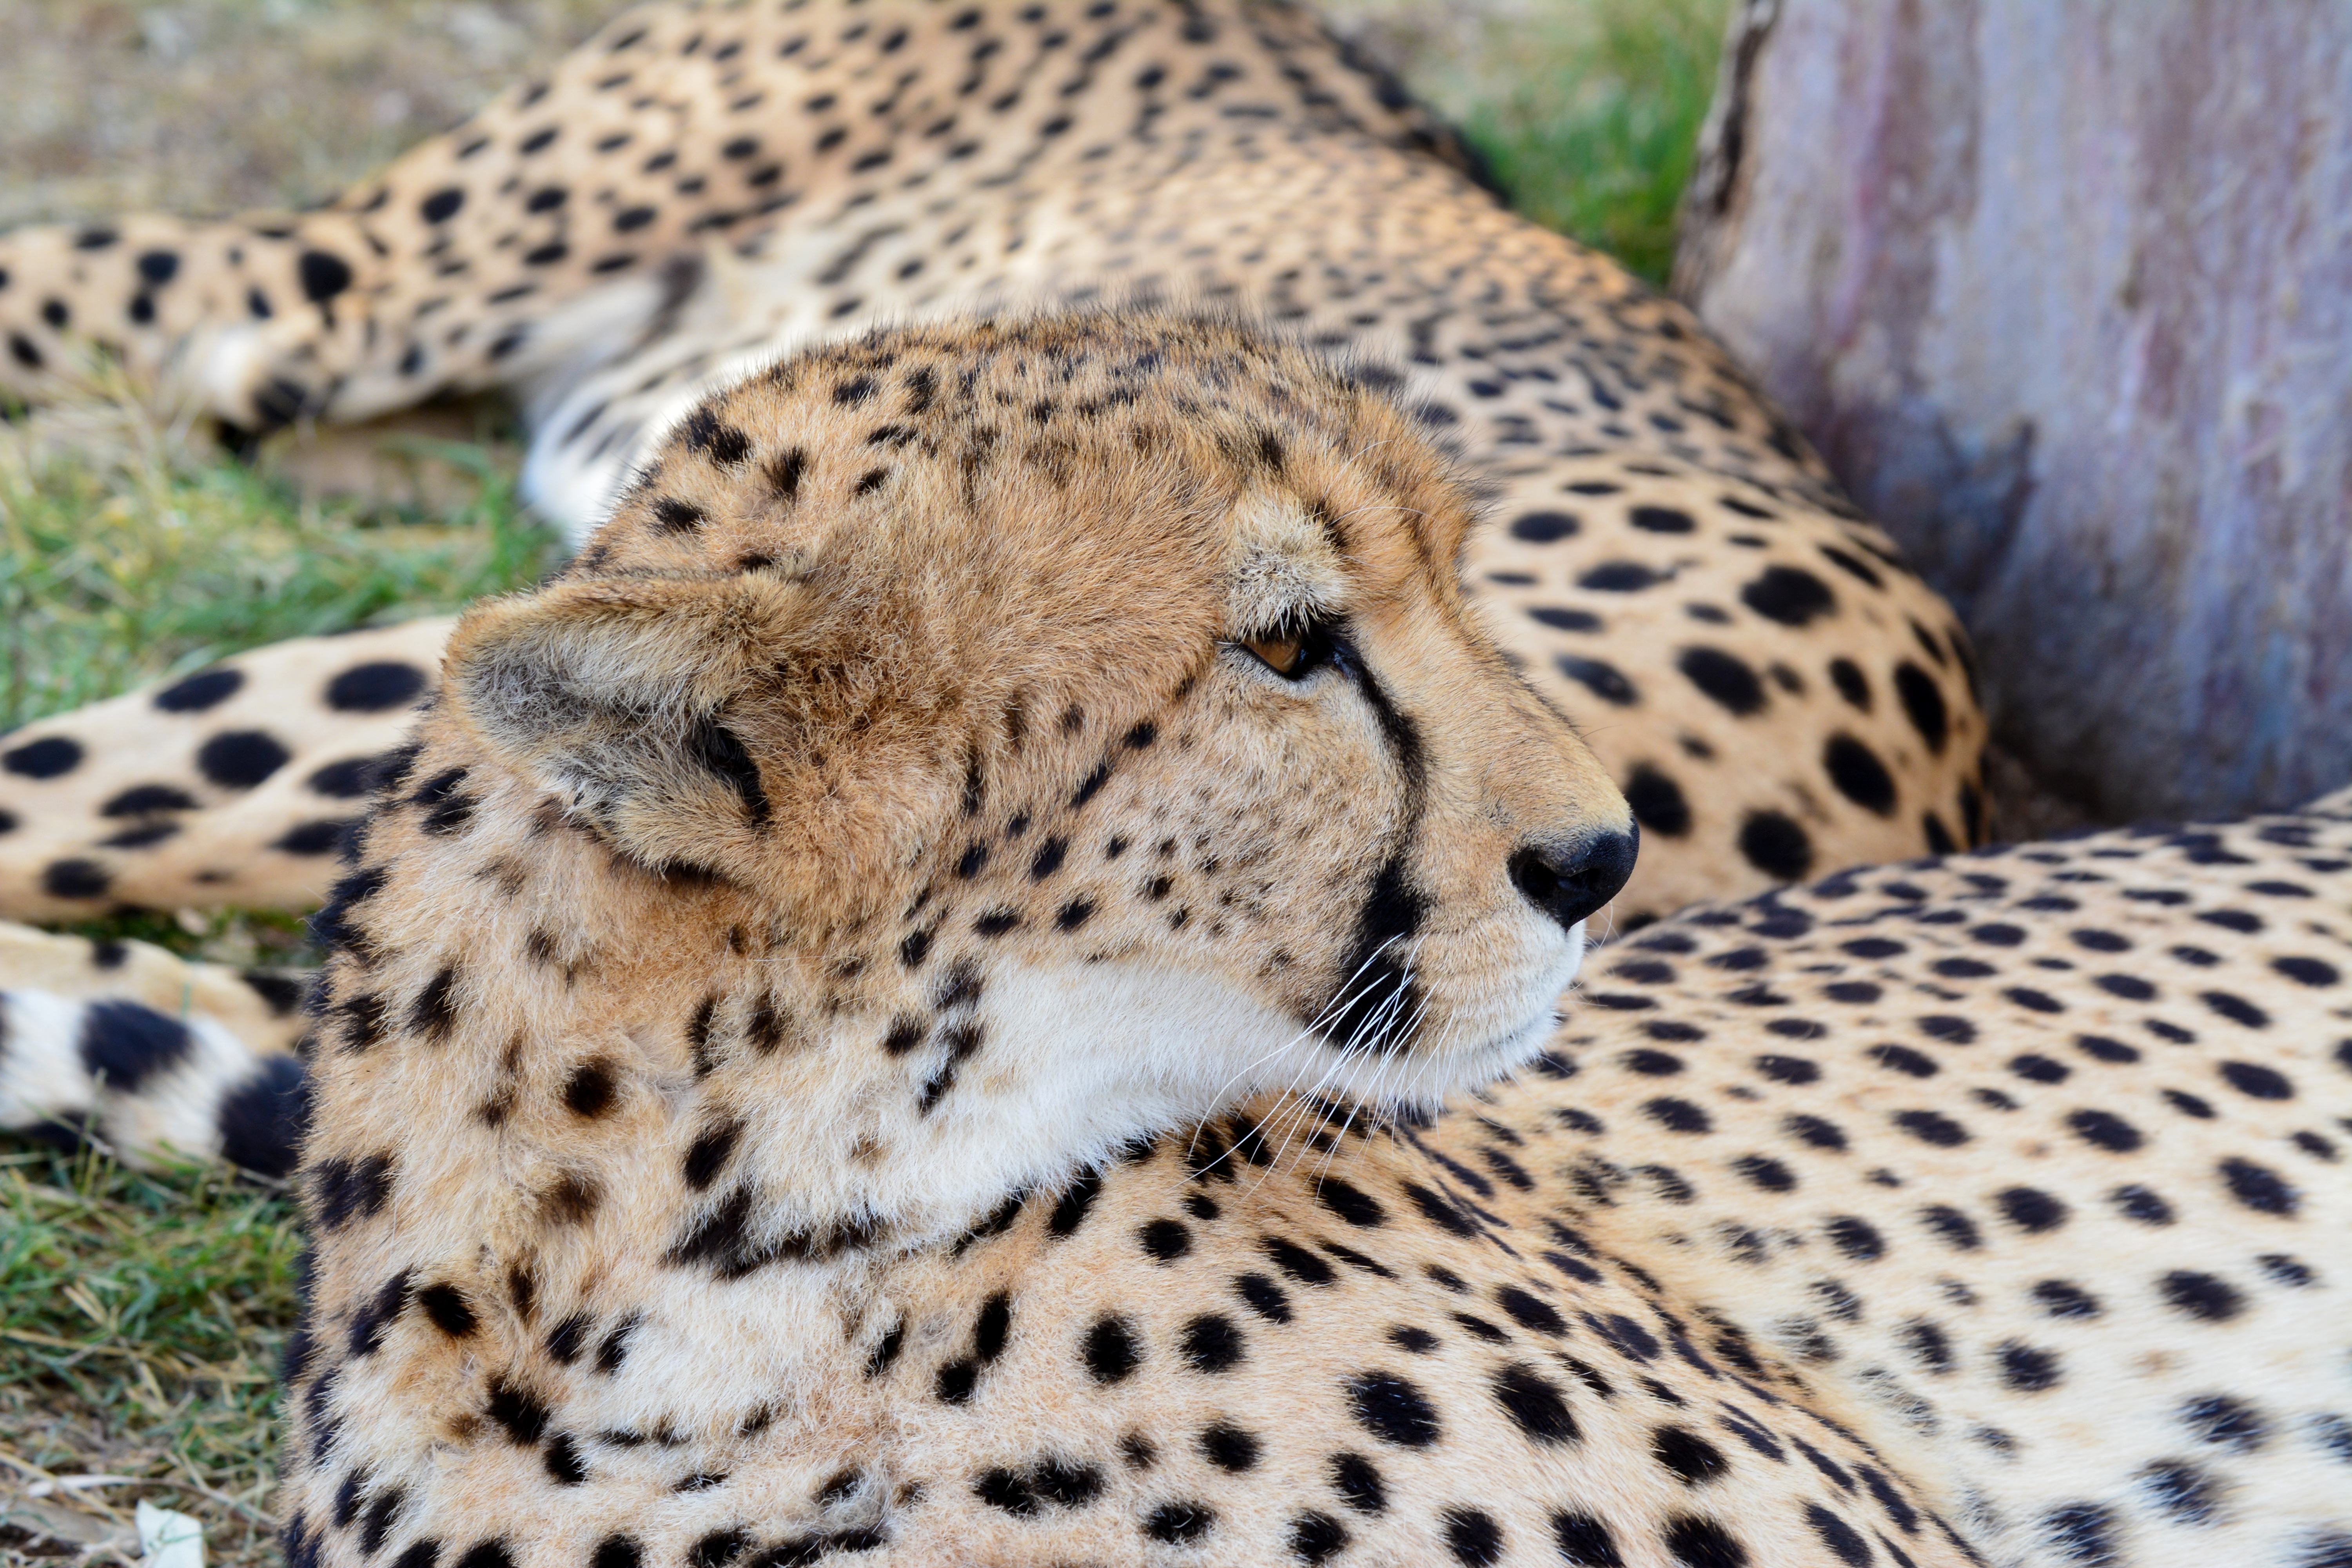
nature, animal, wildlife, wild, zoo, cat, africa, feline, mammal, predator, fauna, leopard, big cat, cheetah, whiskers, vertebrate, jaguar, carnivore, safari, dangerous, south africa, big cats, cat like mammal